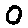
Label: 0